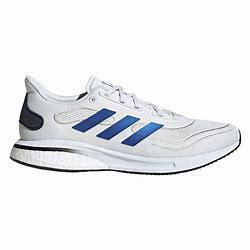
Brand: Adidas
Model: Supernova